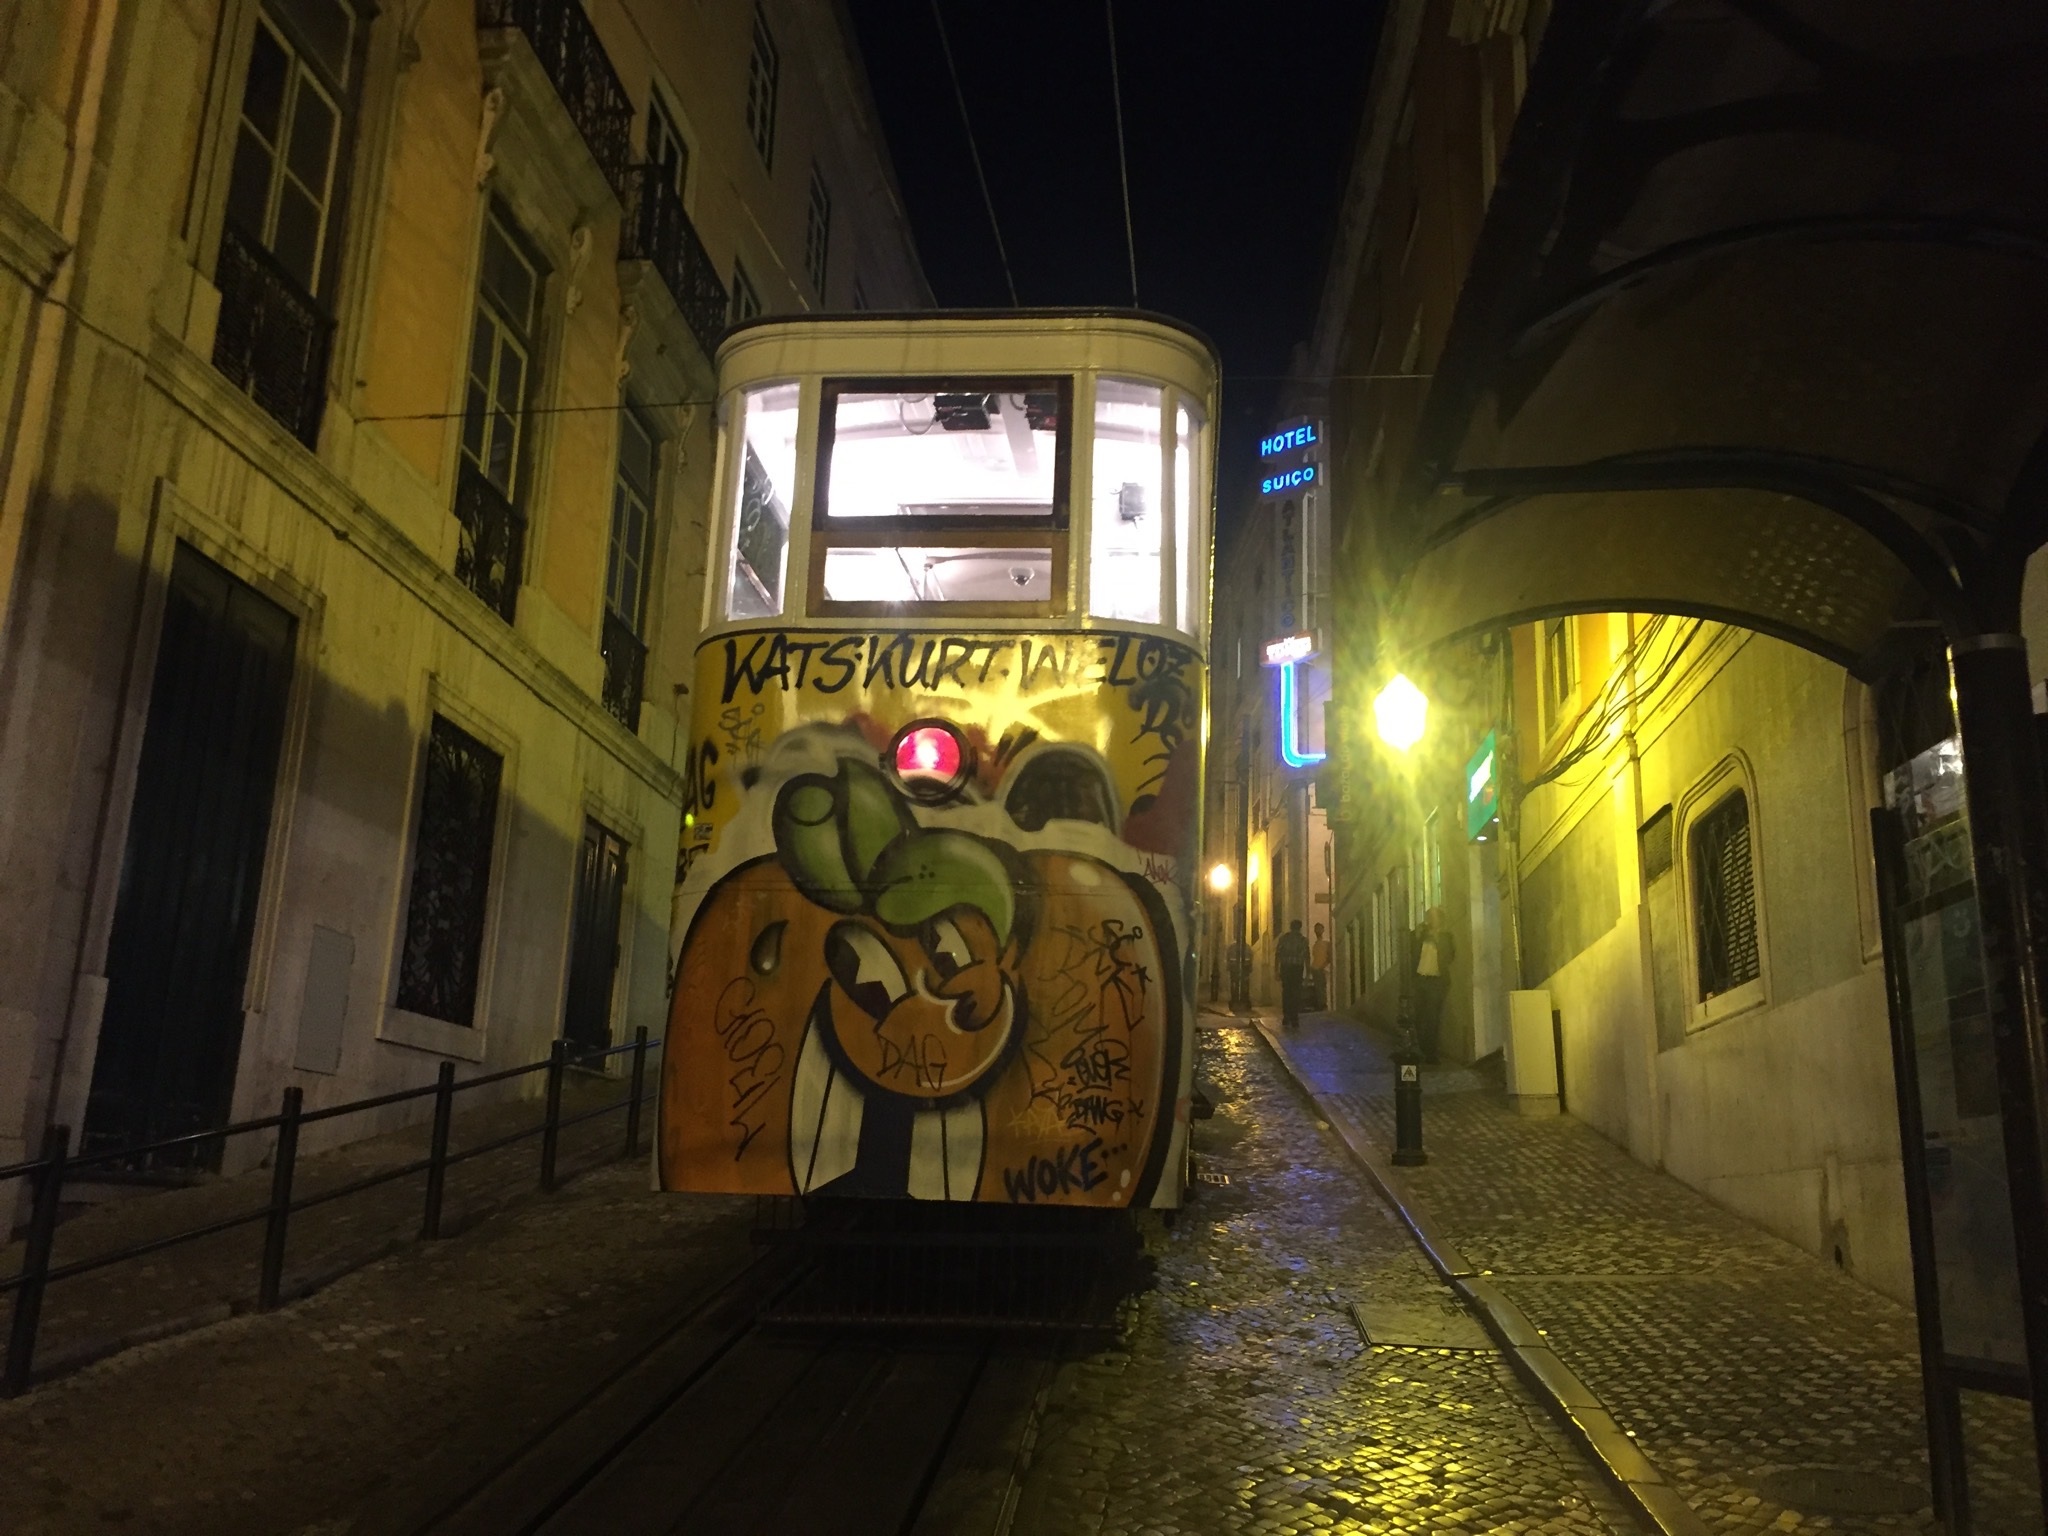
light, road, street, night, alley, transport, evening, color, darkness, lighting, public transport, infrastructure, screenshot, urban area